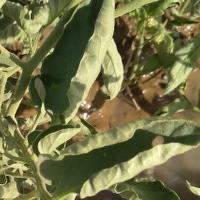
Crop: Tomato
Condition: virosis-d